Rajko Strugar

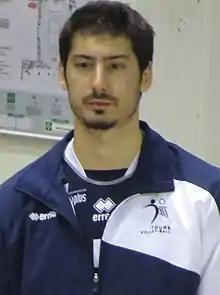
Strugar with Tours in April 2016

Rajko Strugar (born 11 April 1995) is a Montenegrin male volleyball who last played as a setter for Ukrainian club Reshetylivka and the Montenegro national team.